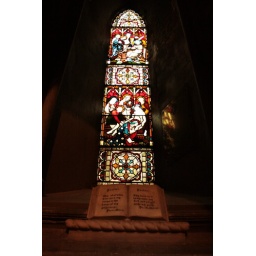
I liked the stone book in front of this one.